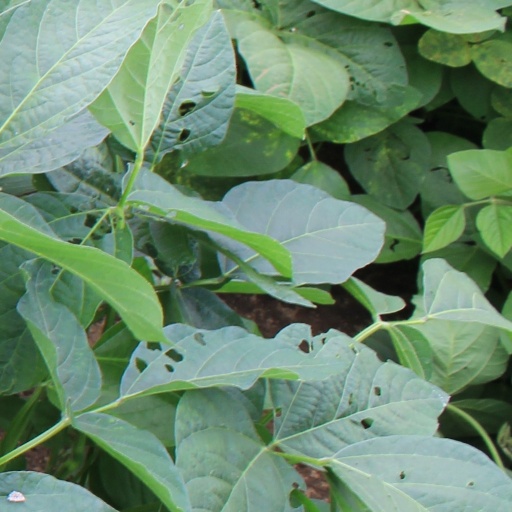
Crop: soybean